Polina Suslova

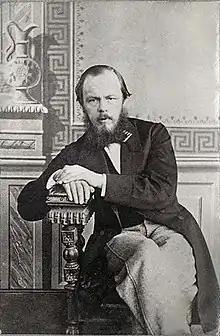
Fyodor Dostoyevsky in 1863

In 1861, Suslova attended the classes taught by Fyodor Dostoyevsky, already a renowned writer, whose lectures were very popular among young people. At that time, Dostoyevsky was 40, and she was 21. Daughter Lyubov Dostoyevskaya (who was born several years later, well after the affair had come to an end) opined that Suslova "spun around Dostoevsky and tried to please him in every way, but Dostoevsky did not notice her. Then she wrote him a love letter". Another version is that Suslova brought her writings to Dostoyevsky and asked for advice. Her story was bad, but Dostoyevsky was attracted to a beautiful young girl and promised to teach her writing. Yet another explanation is that Dostoyevsky had read Suslova's story, liked it and wanted to meet the author.